Le Belge (locomotive)

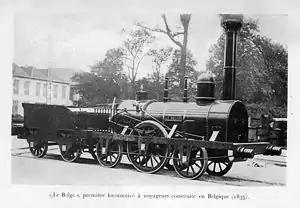

Le Belge (French) was a 2-2-2 "Patentee" type steam locomotive with tender built in 1835 and operational until 1869. Built by John Cockerill & Cie under license from the British firm Robert Stephenson & Co., it was the first railway locomotive built in Belgium and among the first in Continental Europe.